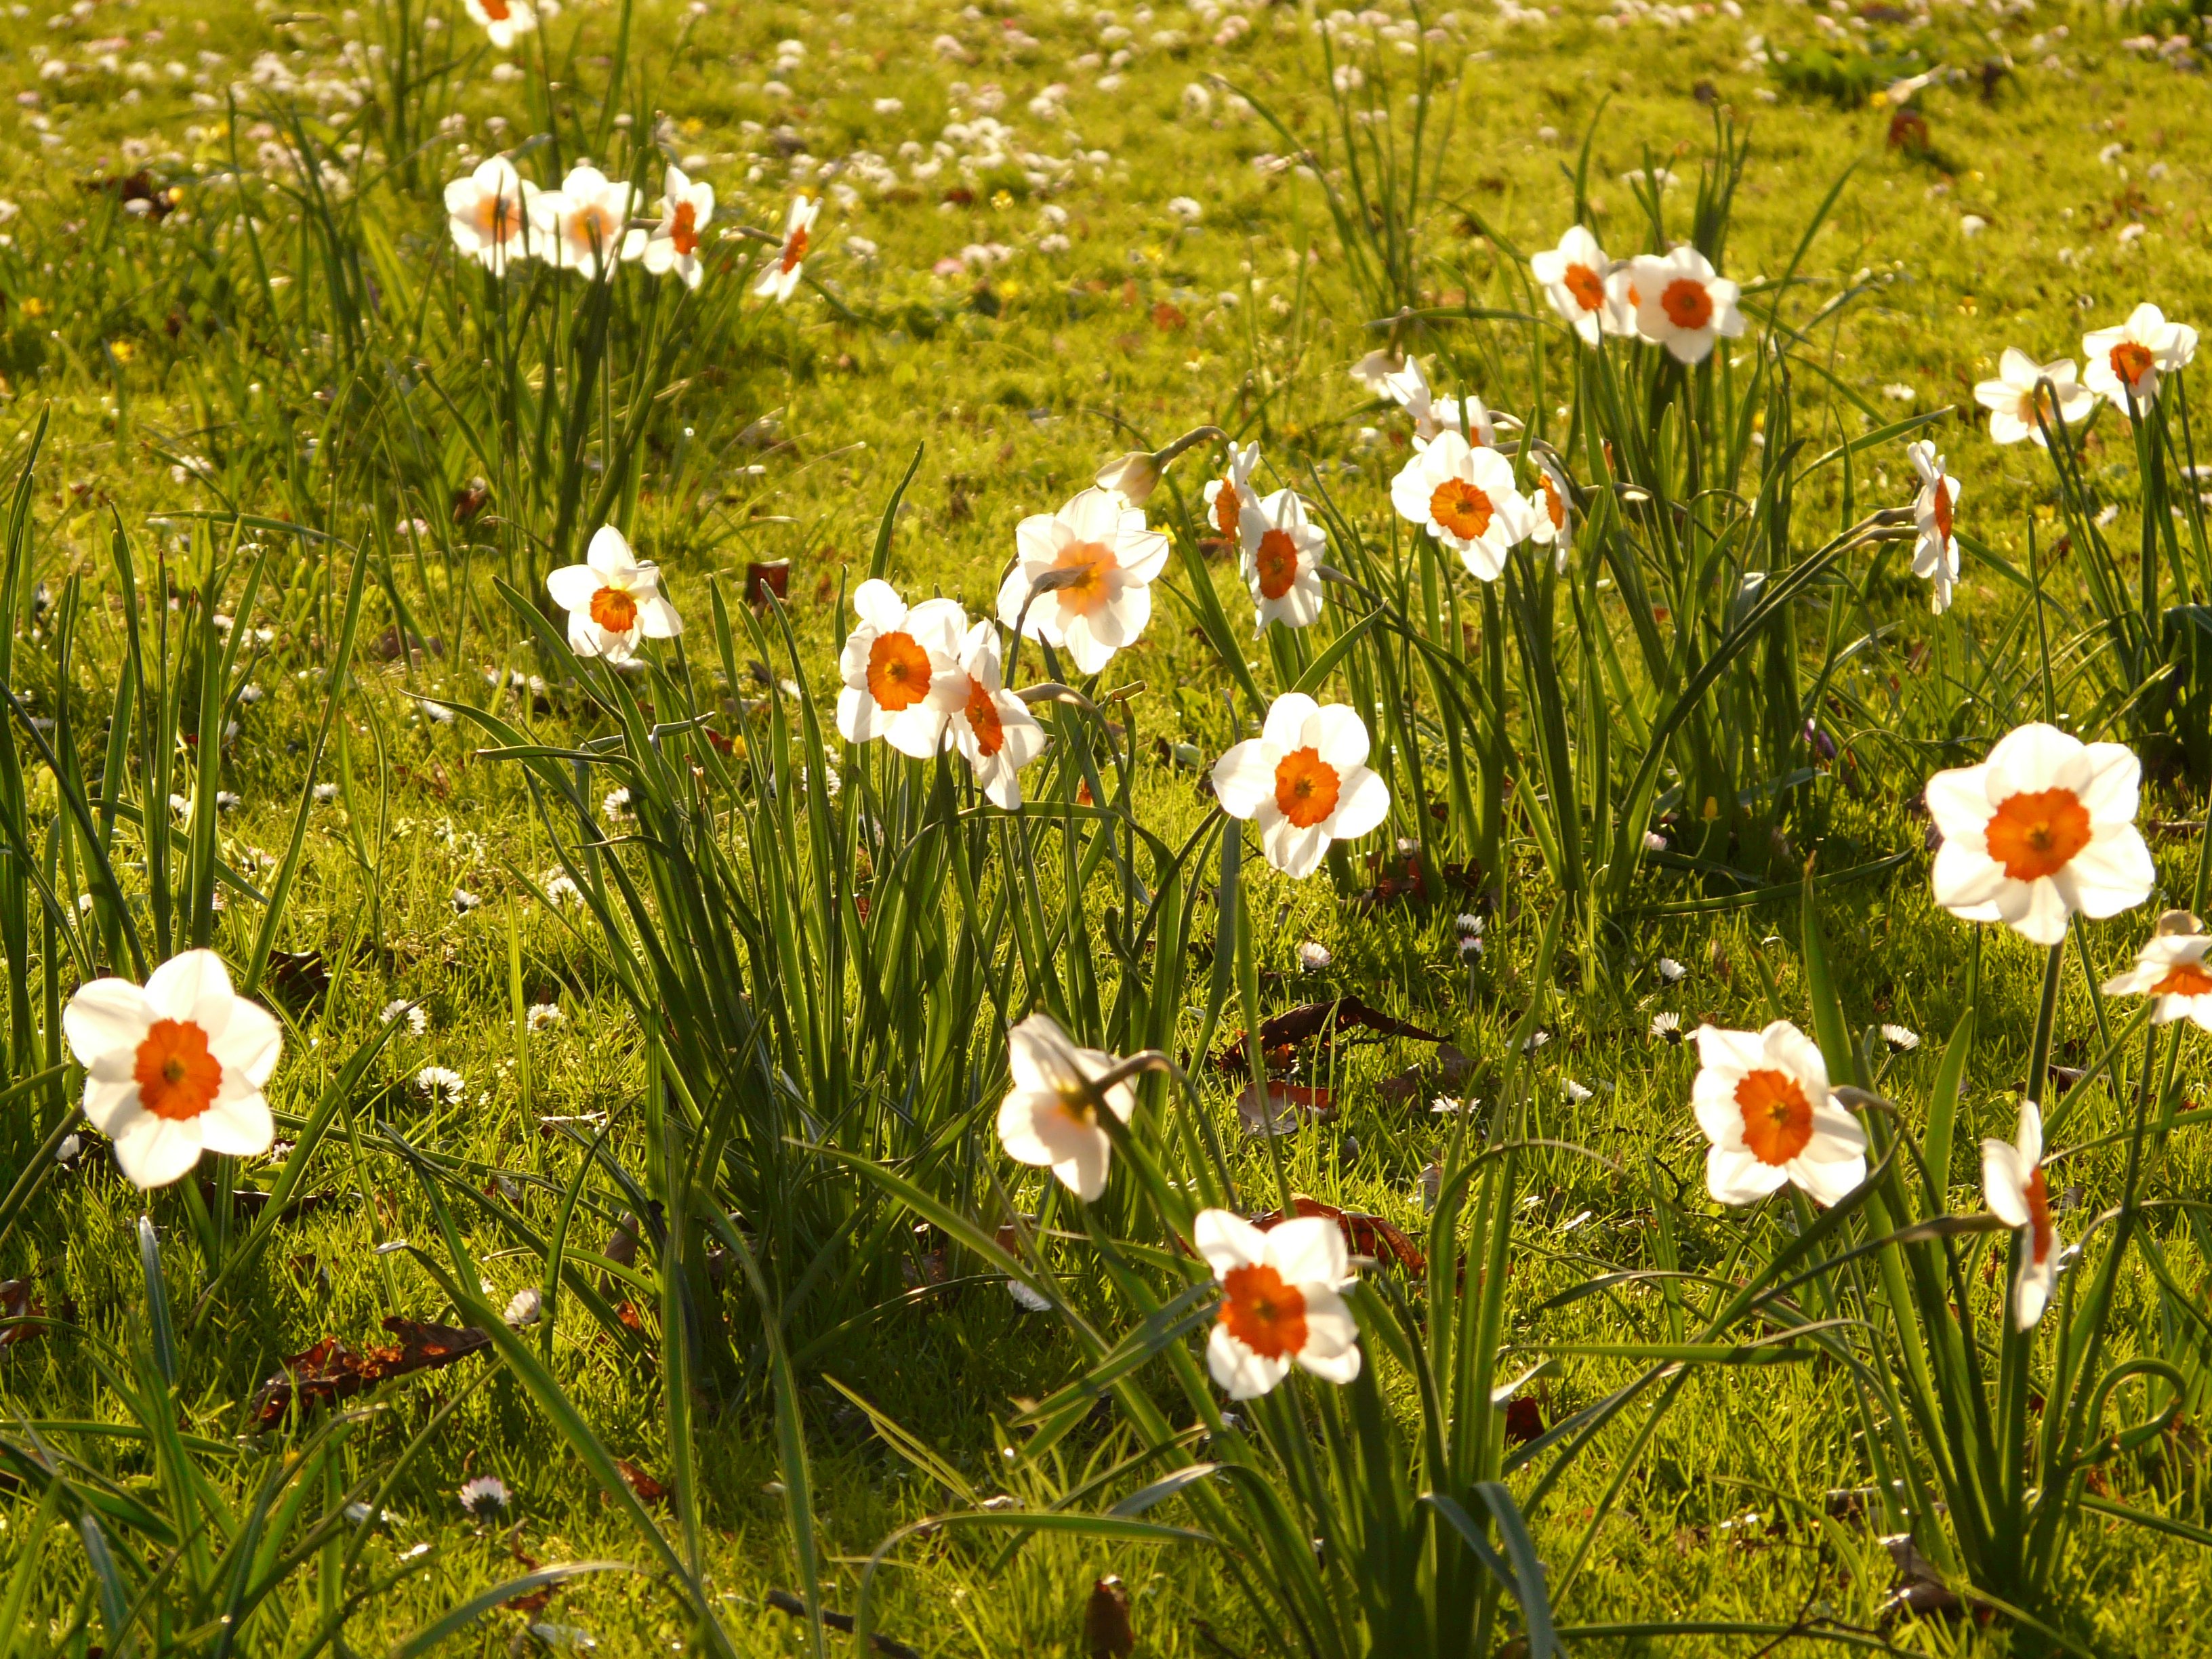
nature, grass, blossom, plant, white, field, lawn, meadow, prairie, flower, bloom, daisy, spring, botany, garden, daffodil, flora, wildflower, grassland, daffodils, poppy, habitat, back light, flowering plant, daisy family, oxeye daisy, grass family, land plant, chamaemelum nobile, garden cosmos